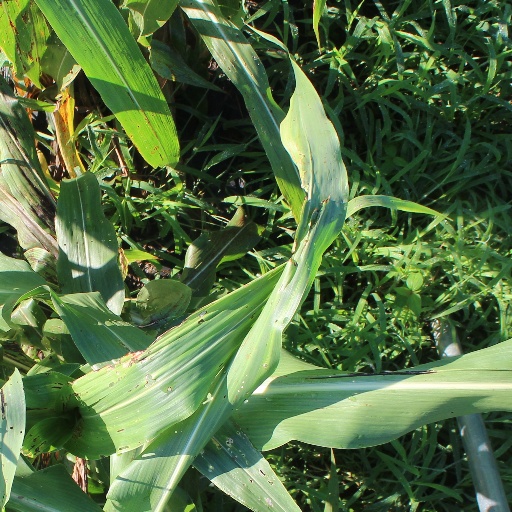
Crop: sorghum